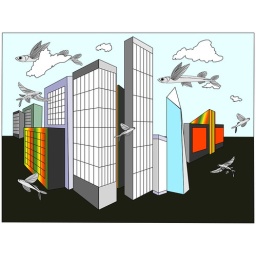
flying fish in the city